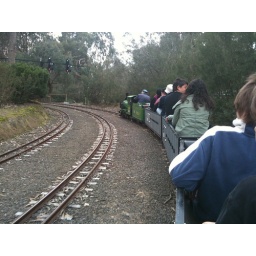
Sunday we went on the miniture railway train in Eltham which is just at the end of my road .....